Maurice Frederick of Nassau-Siegen

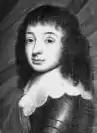
Count Maurice Frederick of Nassau-Siegen. Detail from a painting attributed to Wybrand de Geest, 1635–1640. <a href="https%3A//www.koninklijkeverzamelingen.nl/en/">Foundation Historical Collections of the House of Orange-Nassau

, The Hague.Count Maurice Frederick of Nassau-Siegen (19 January 1621 – 17 June 1638), , official titles: "Graf zu Nassau, Katzenelnbogen, Vianden und Diez, Herr zu Beilstein", was a count from the House of Nassau-Siegen, a cadet branch of the Ottonian Line of the House of Nassau. He served as an officer in the Dutch States Army. In the propaganda for the House of Orange, he is regarded as one of the twelve heroes of the House of Nassau who gave their lives in the Eighty Years' War for the freedom of the Dutch people.